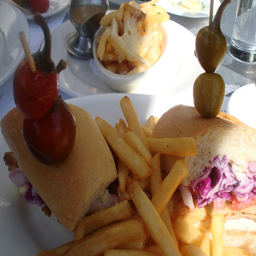
A sandwich is served with french fries on a plate.
A sandwich and fries on a plate with vegetables stuck to it.
A plate with sandwiches and french fries on it.
A halved sandwich with garnish and a side of fries.
A sandwich is cut and arranged alongside fries.